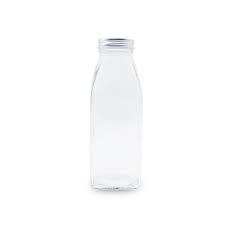
Waste category: glass